Instead of Evidence

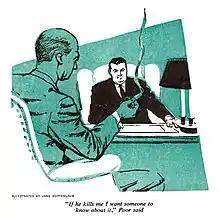
"If he kills me, I want somebody to know about it," Poor said.

Eugene R. Poor, co-owner of a novelty products company, and his wife, Martha, bring an unusual problem to Wolfe. Poor believes that his business partner, Conroy Blaney, is going to kill him and take full control of the company; he wants Wolfe to ensure that justice is done on Blaney when it happens. Martha has tried to persuade Poor to sell his share of the company to Blaney, without success, but Poor is determined to see his own murderer punished. Wolfe accepts a $5,000 fee, agreeing only to inform the police of what Poor has told him if Poor dies within one year.